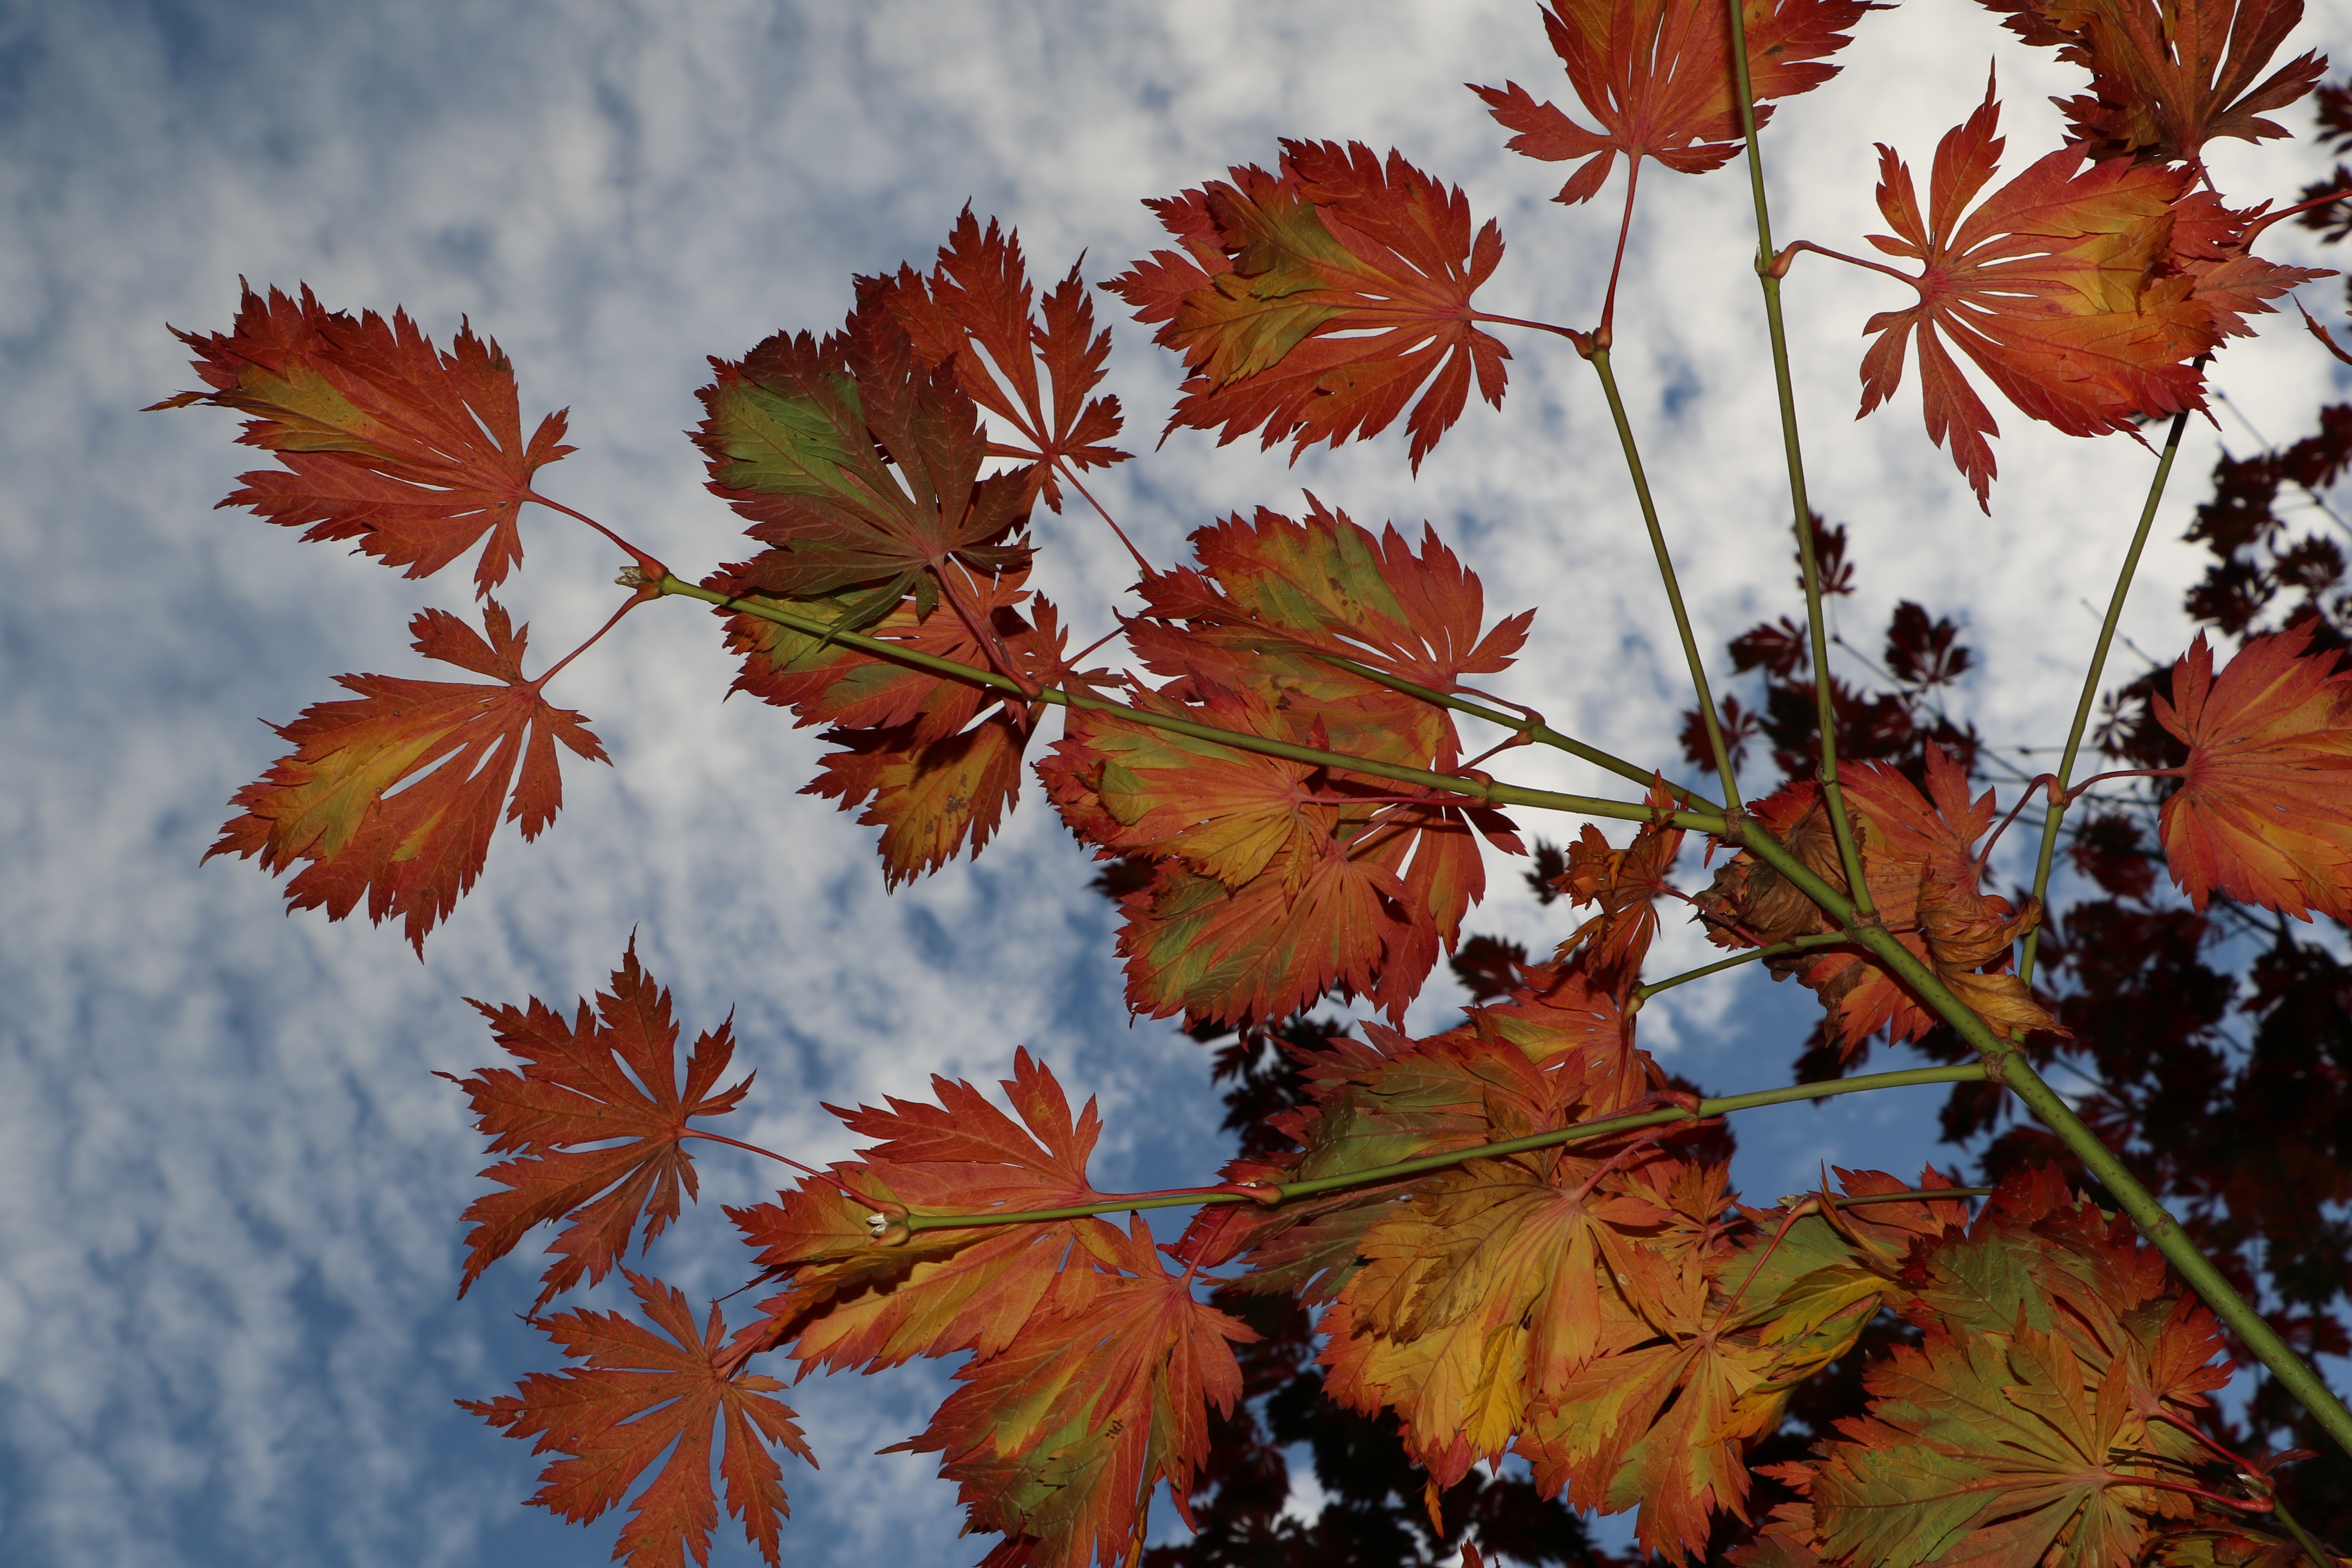
tree, branch, plant, sky, sunlight, leaf, fall, foliage, orange, spring, red, autumn, flora, maple tree, twig, maple leaf, leaves, colors, deciduous, october, fall foliage, autumnal, plant stem